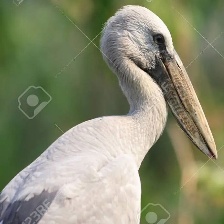
Species: ASIAN OPENBILL STORK
Scientific name: ANASTOMUS OSCITANS
ImageNet parent category: white_stork